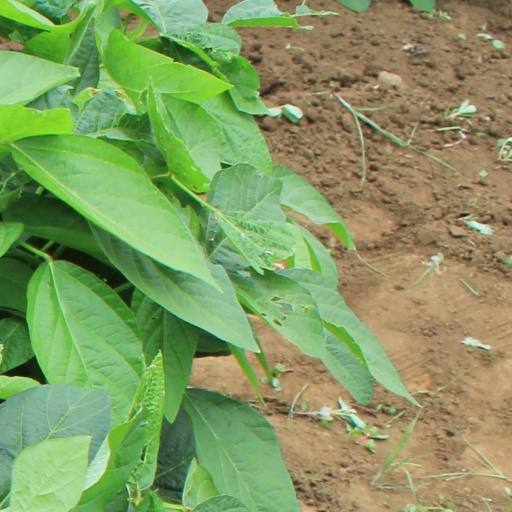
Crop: soybean